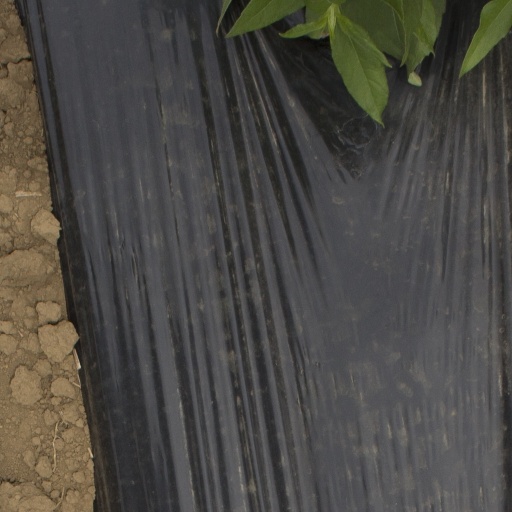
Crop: Jerusalem artichoke